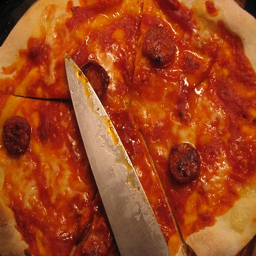
A pizza with a knife on top of it.
A pizza with minimal toppings is chopped into thirds.
A knife is on top of a pizza
A pizza looks like it has no cheese on it.
a knife sitting on top of a big pizza